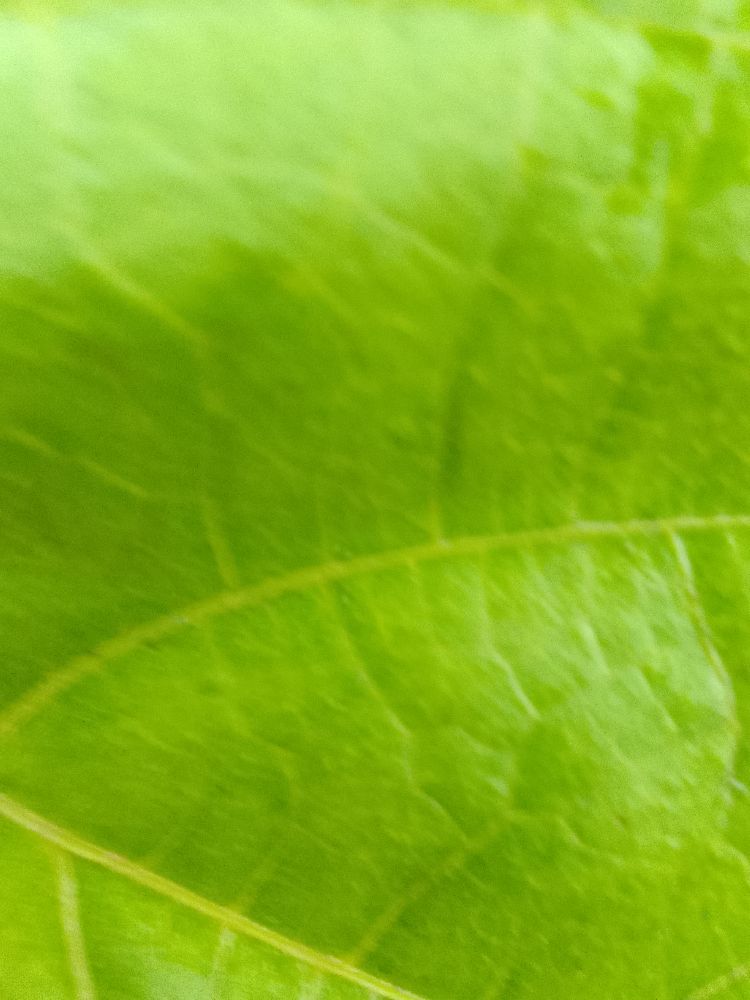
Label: healthy